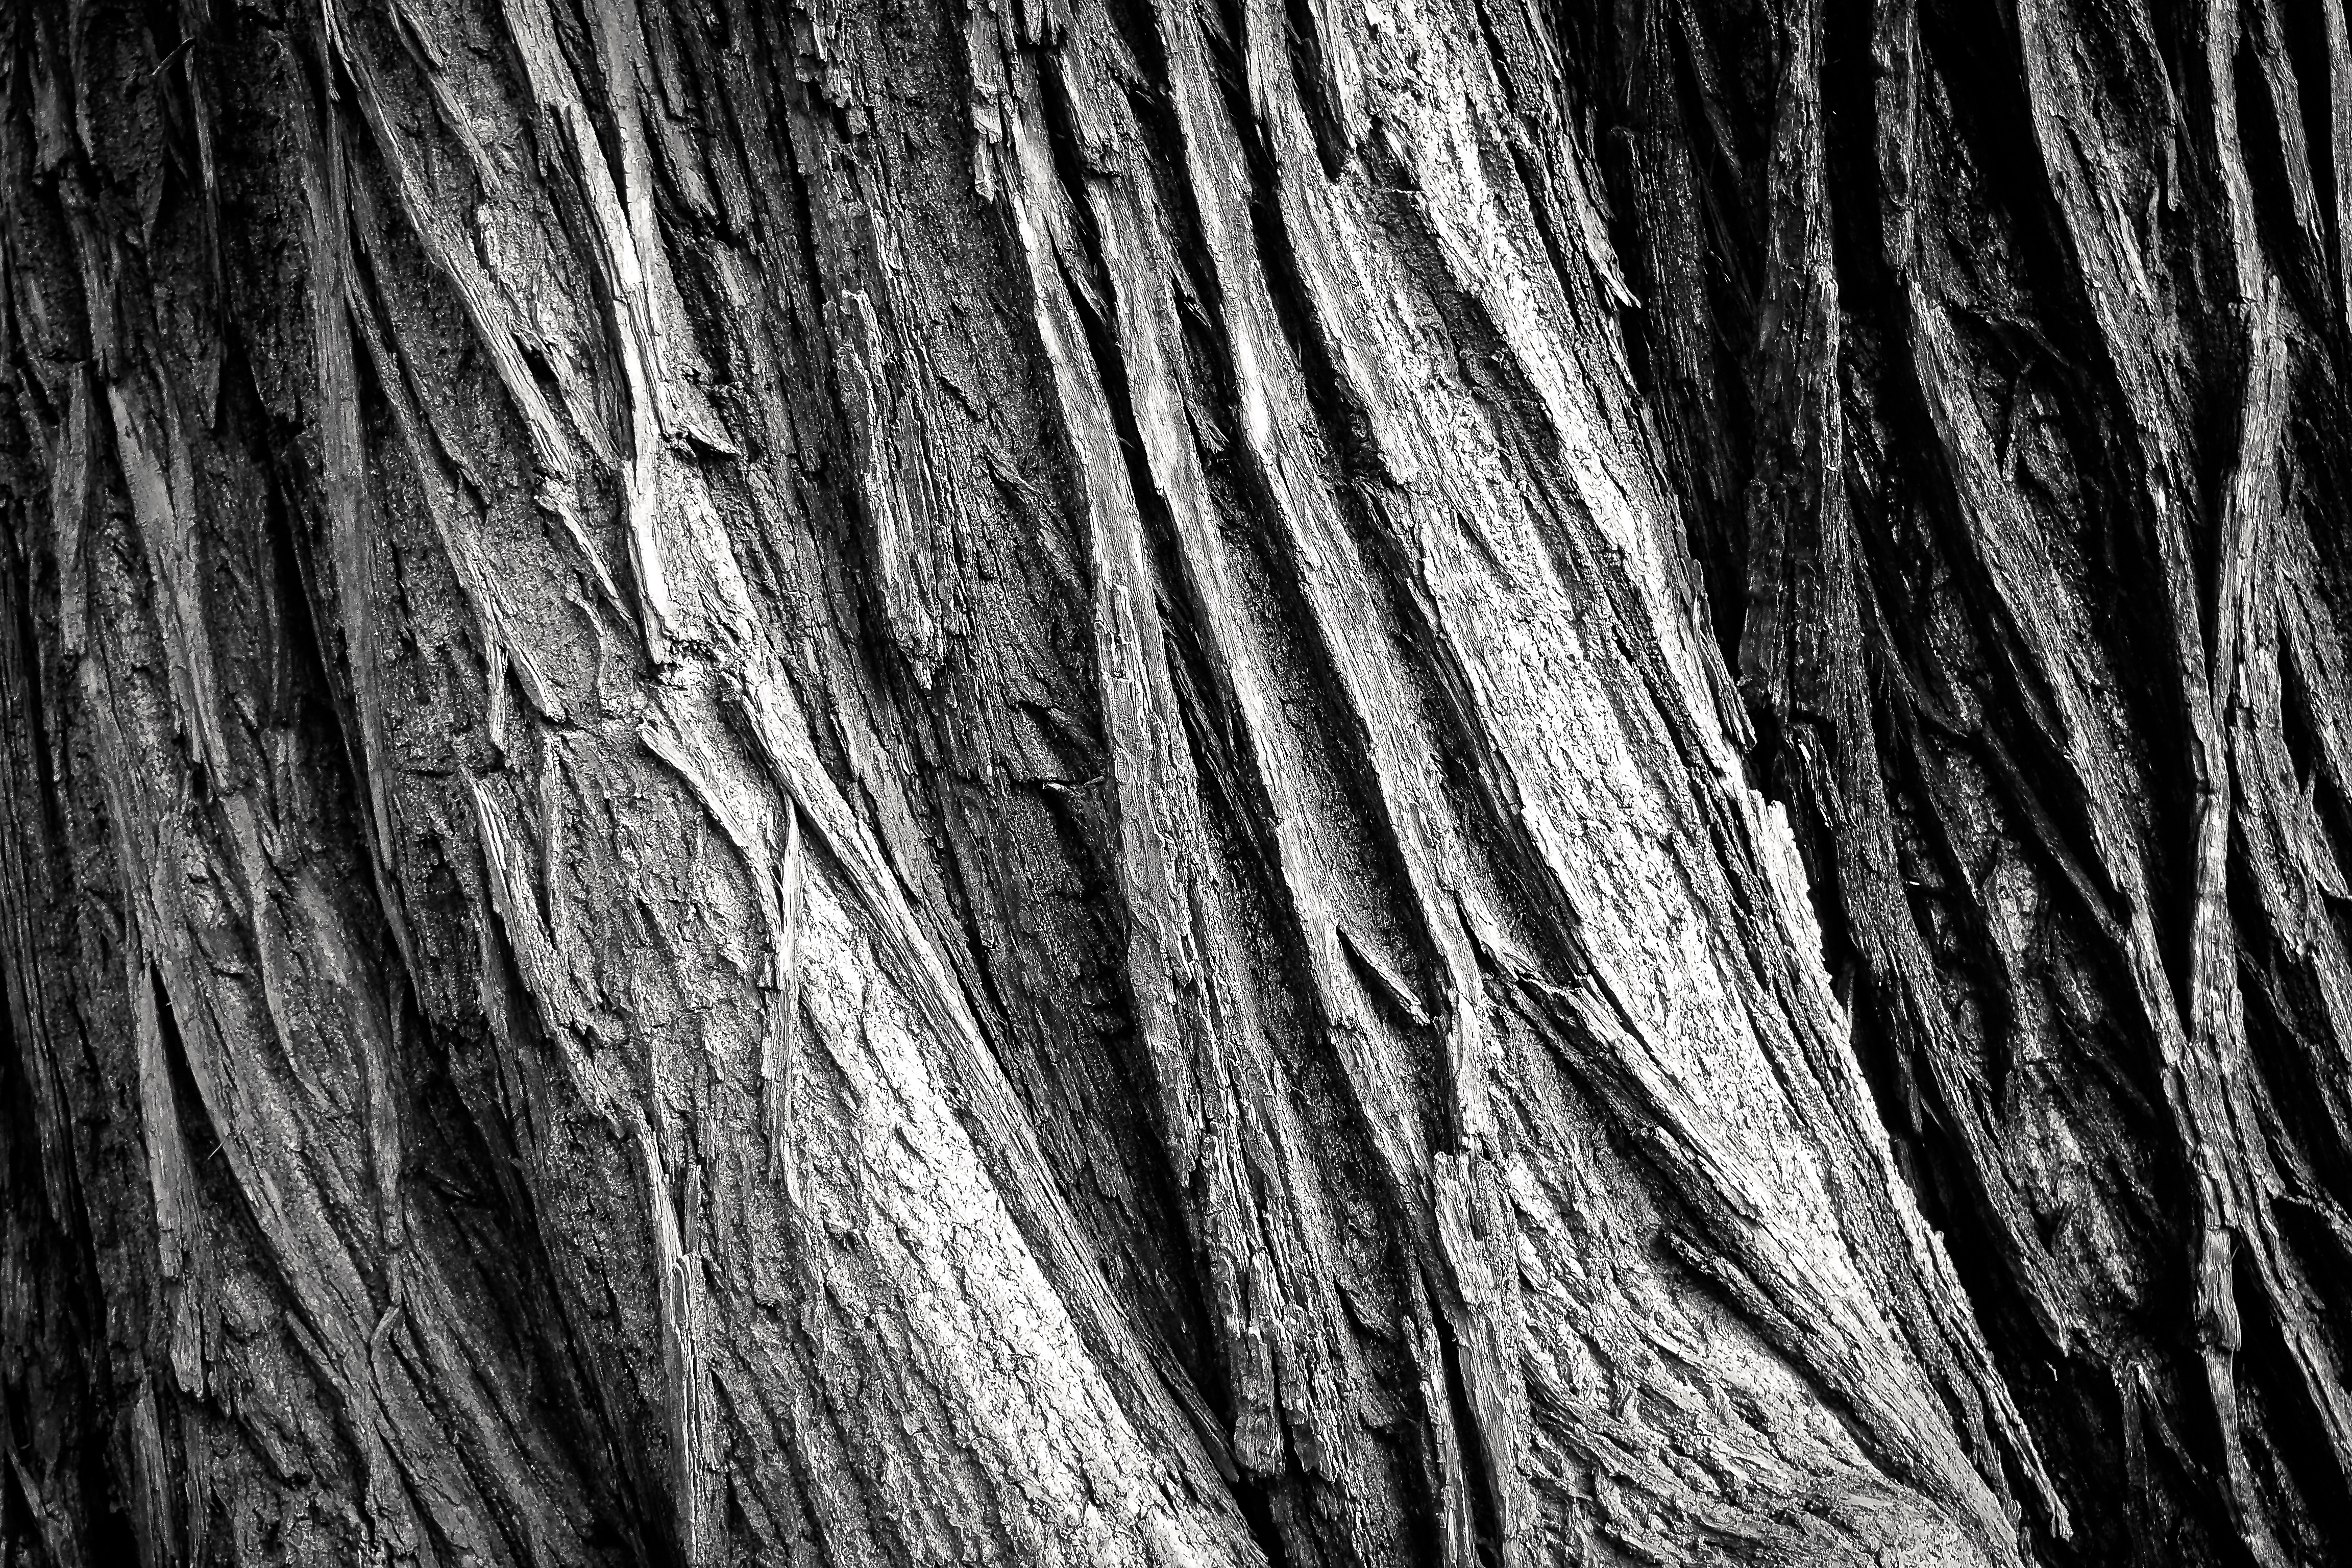
tree, nature, forest, branch, black and white, structure, plant, wood, white, grain, texture, leaf, trunk, old, bark, log, pattern, black, monochrome, close, black white, weathered, close up, tribe, wooden structure, background, sw, gnarled, tree bark, old wood, weathering, knothole, shades of brown, monochrome photography, plant stem, woody plant